Kafi Benz

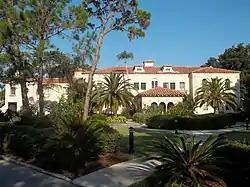
"Seagate" - eastern elevation of the 1929 house built as a fishing retreat

The Seagate property changed hands several times with several inglorious plans submitted for redevelopment that met with opposition until Friends of Seagate was founded and Benz's campaign for acquisition was begun, that resulted finally, in public acquisition. In 1990 the property was acquired by the state of Florida with a division into two portions, the bay front residence and being overseen by Manatee County and the much larger, eastern portion of the property along Tamiami Trail being overseen by New College and University of South Florida until their separation and the resulting development of this portion into a new campus only for the satellite, commuter campus of the university.